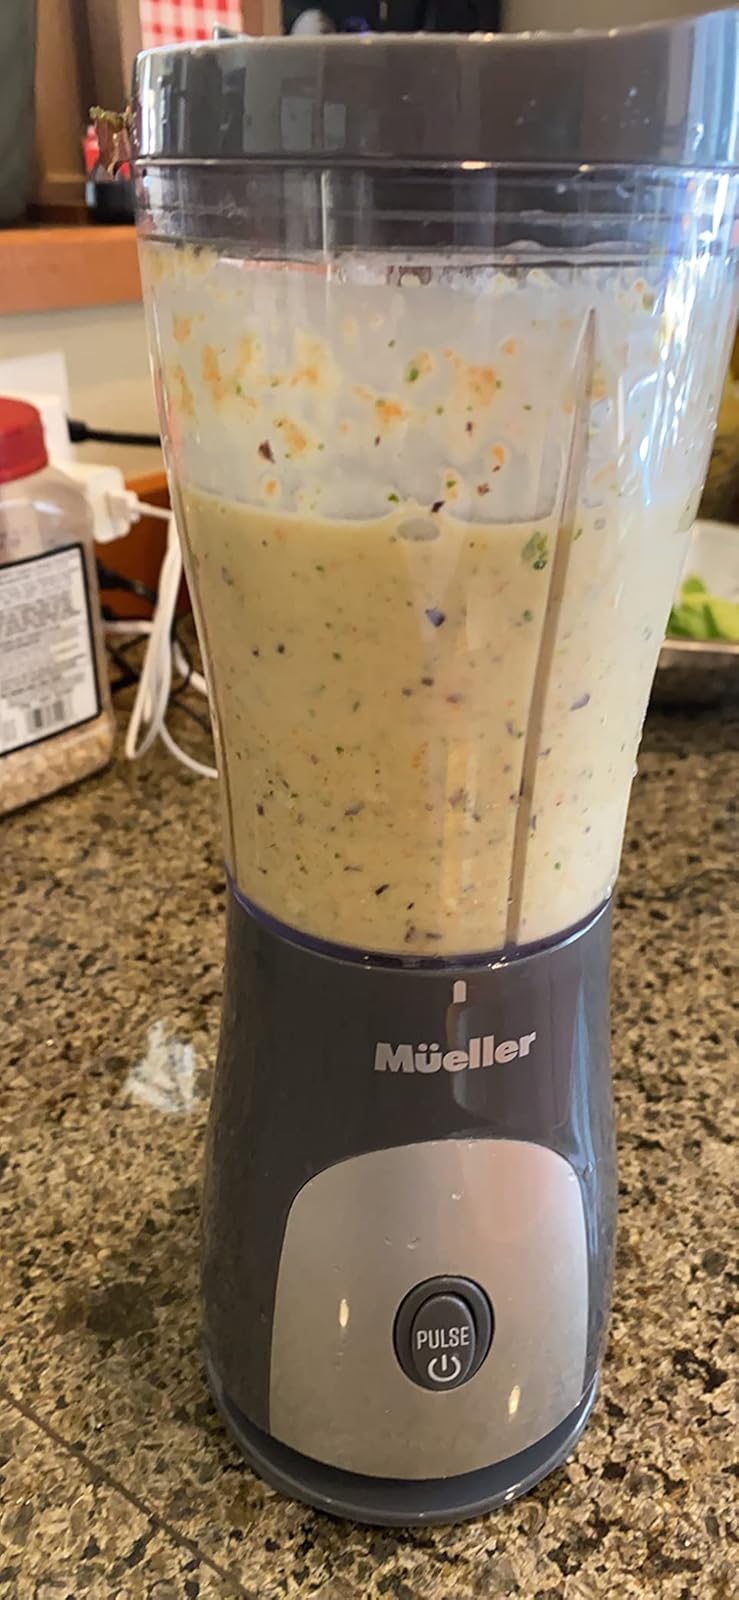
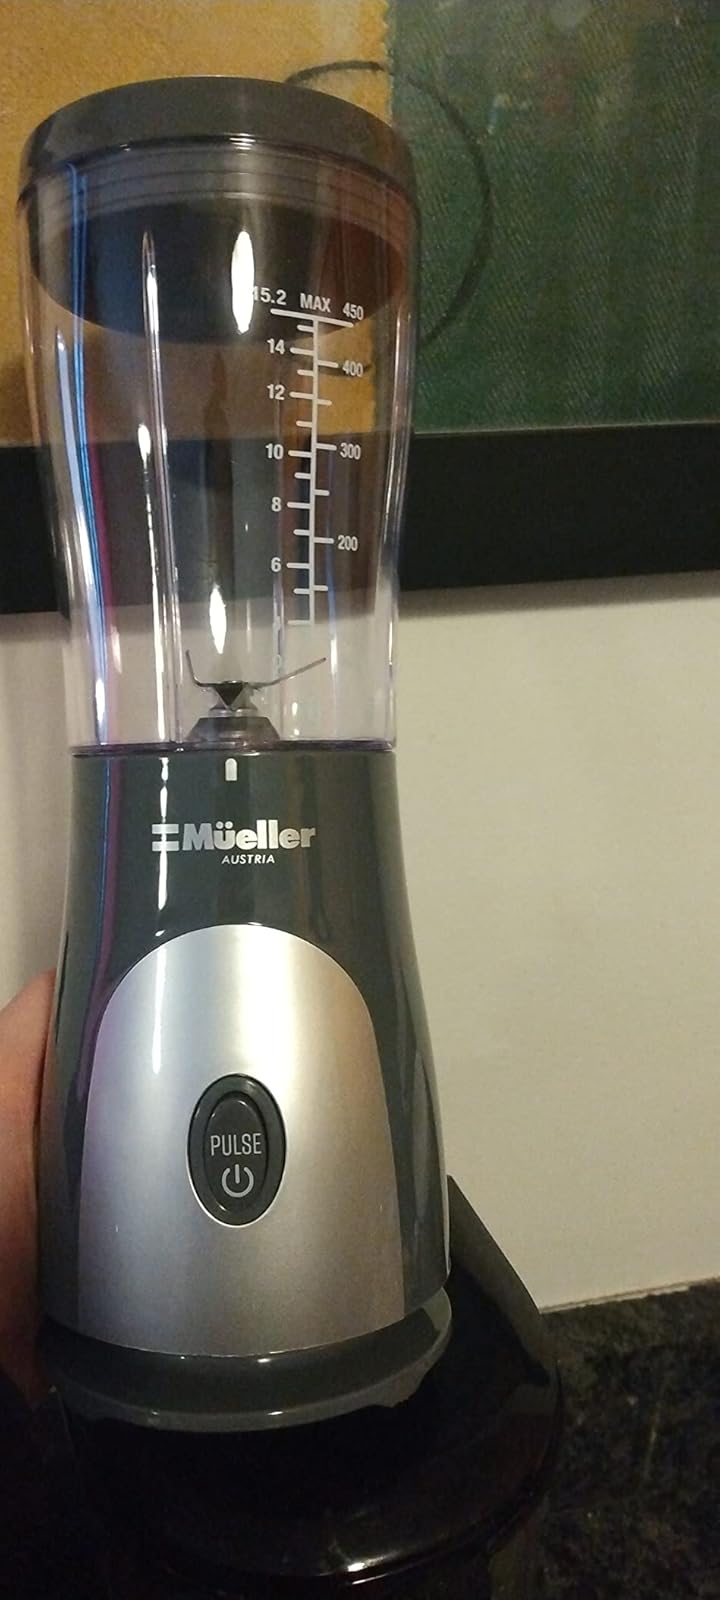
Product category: items_blender
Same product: yes